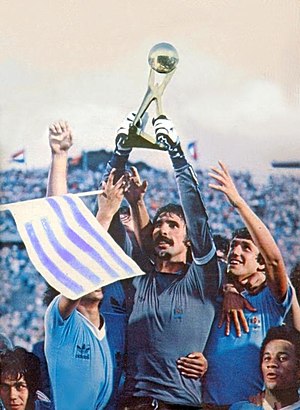
Rodolfo Rodríguez
Rodolfo Sergio Rodríguez Rodríguez er en tidligere uruguayansk fodboldspiller, der mellem 1976 og 1986 spillede hele 79 kampe for Uruguays landshold, hvilket giver ham nationens landskampsrekord. Han repræsenterede blandt andet sit land ved VM i 1986 i Mexico samt ved to udgaver af Copa América.